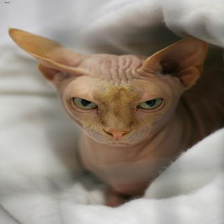
Species: cat
Breed: Sphynx